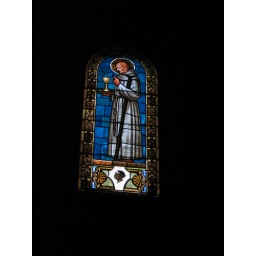
Stained glass window in the Chiesa di San Salvatore al Monte.